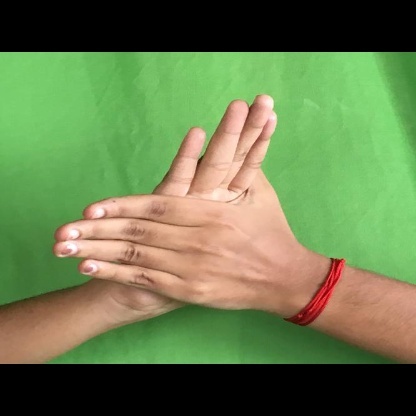
Mudra: Chakra